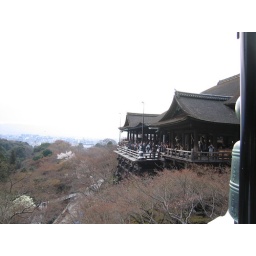
It takes its name from the waterall within the complex; Kiyomizu means clear or pure water